El Salvador

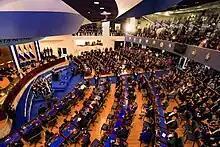
Legislative Assembly of El Salvador

The Christian Democratic Party (PDC) and the National Conciliation Party (PCN) were active in Salvadoran politics from 1960 until 2011, when they were disbanded by the Supreme Court because they had failed to win enough votes in the 2004 presidential election. Both parties have since reconstituted. They share common ideals, but one represents the middle class and the latter the interests of the Salvadoran military.